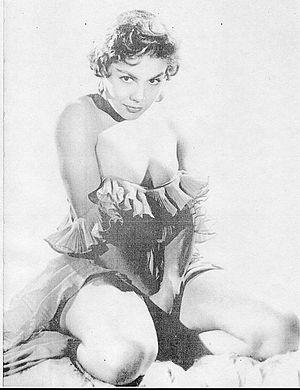
Lilia Amezcua Prado est une actrice mexicaine de cinéma et de télévision.